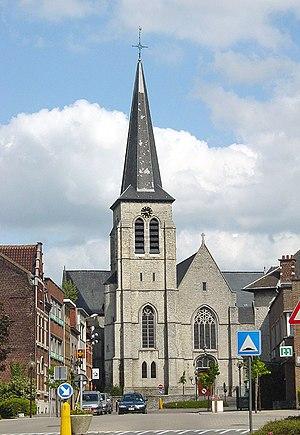
Cette page regroupe l'ensemble des monuments classés de la ville belge de Machelen.